Bill Compton

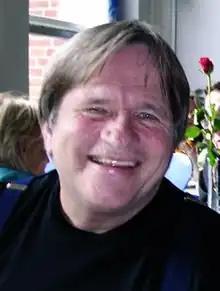
Bill Compton in Vejle, Denmark, July 2004 (Photo by Peter Lehmann)

William H. Compton, Jr. (October 6, 1945, Rockford, Illinois – August 27, 2007) was a mental health advocate in California who attained national stature. After a mental health crisis in 1989, he became heavily involved in self-help and patients' rights advocacy issues. Between 1994 and 2007 he was the head of a large network of peer support groups.